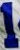
Number: 1